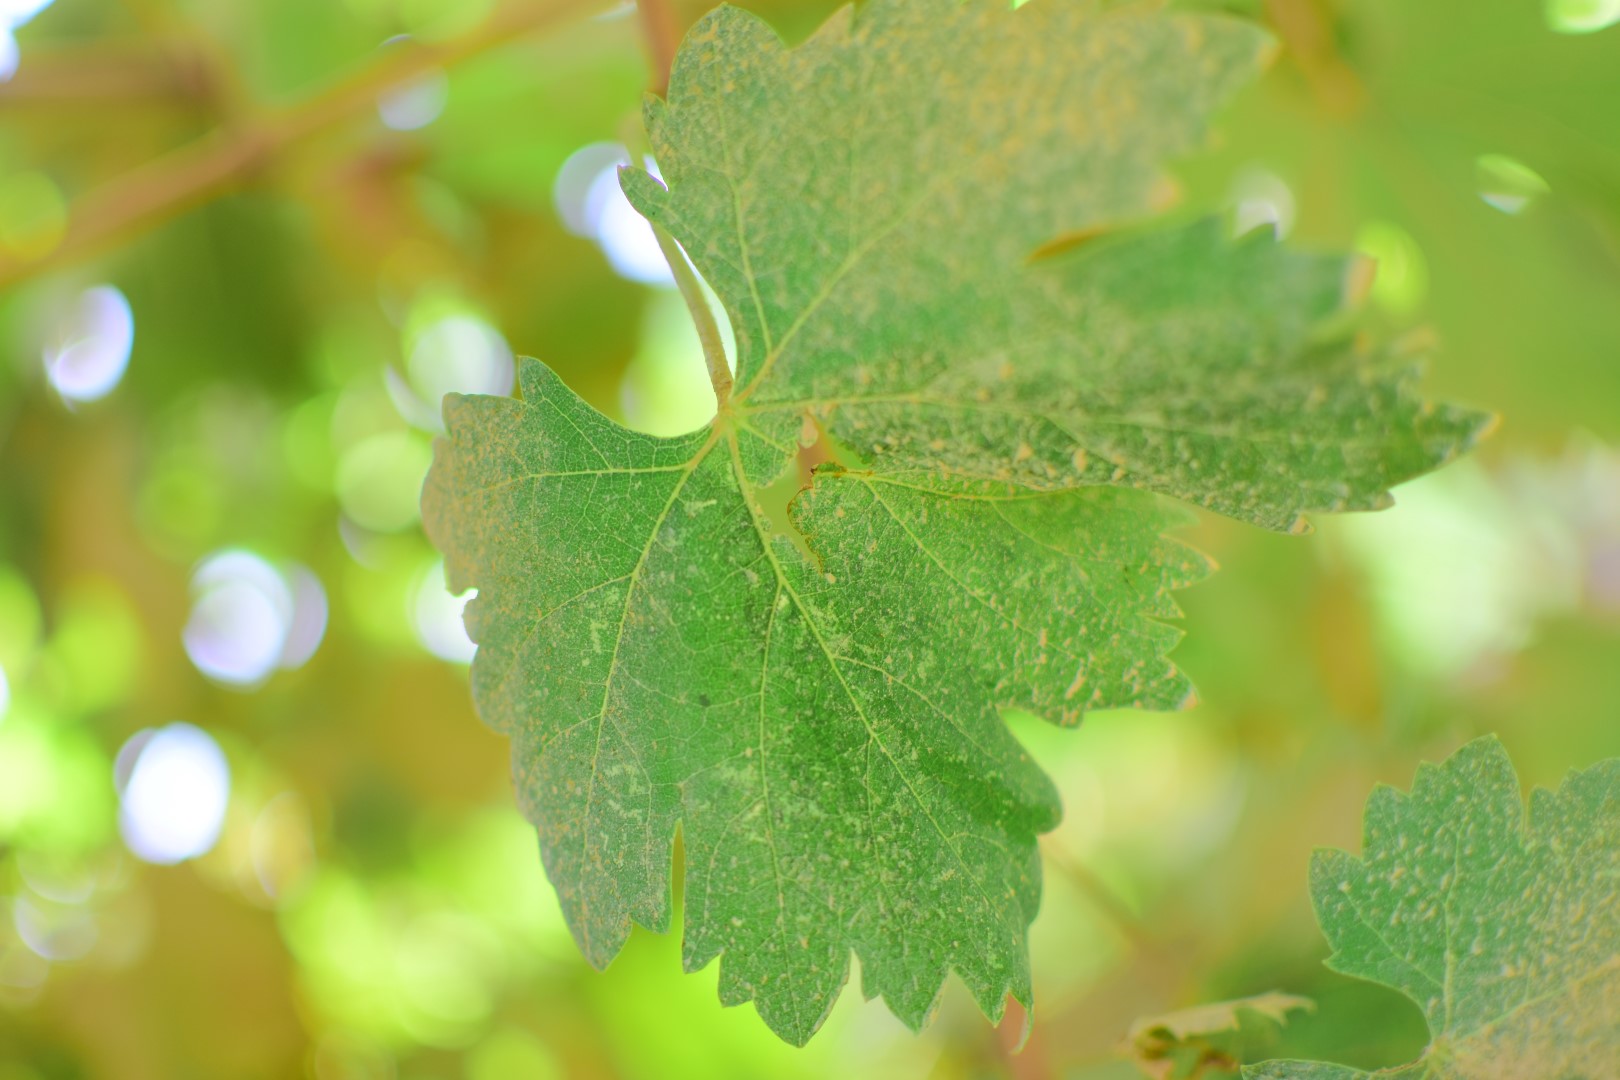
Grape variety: Shdah